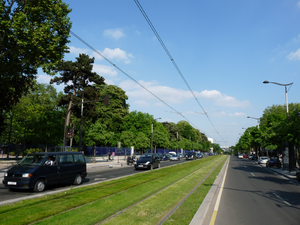
Le boulevard Jourdan est un boulevard du 14ᵉ arrondissement de Paris. C'est un élément de la ceinture de boulevards extérieurs dits « boulevards des Maréchaux ».